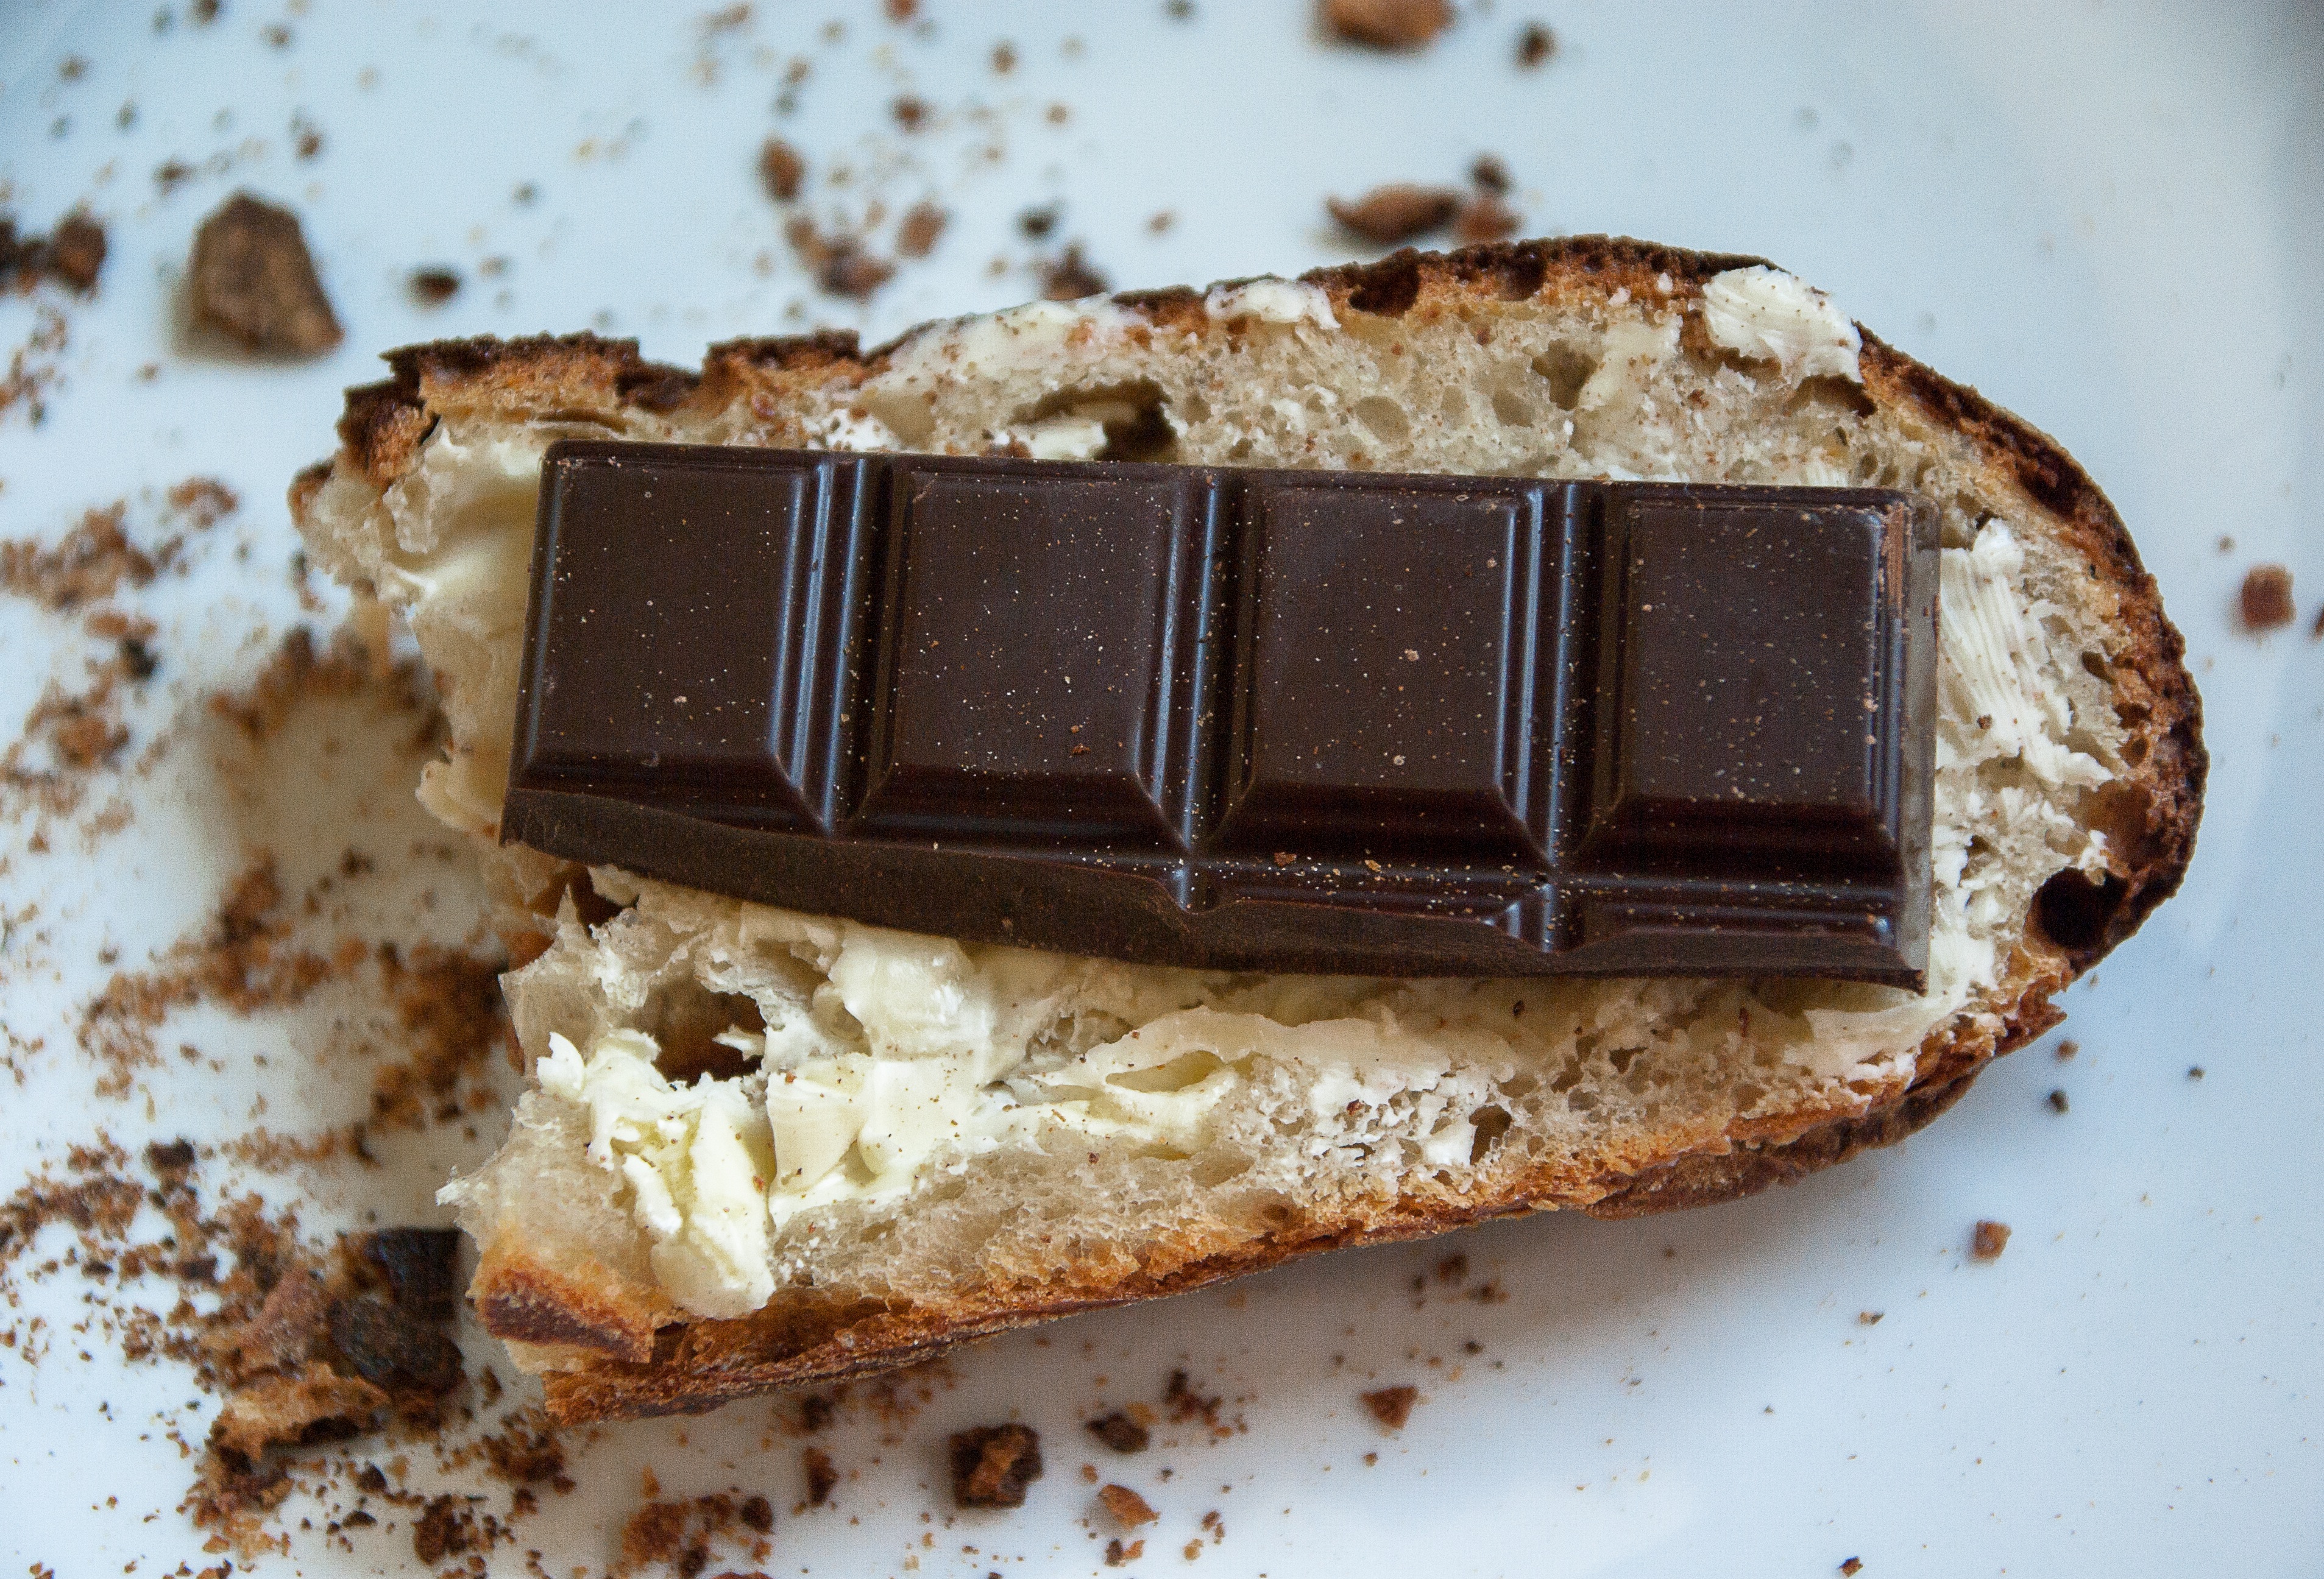
dish, food, produce, breakfast, chocolate, baking, dessert, bread, butter, chocolate cake, coconut, brunch, taste, baked goods, chocolate bar, snack food, cookies and crackers, chocolate brownie